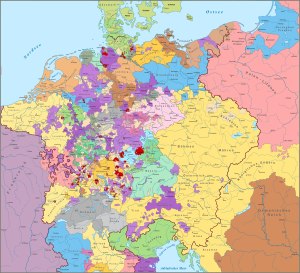
Trediveårskrigen / Tidslinje for Trediveårskrigen
Centraleuropa ved krigens udbrud i 1618.
Trediveårskrigen var en række militære konflikter i Centraleuropa, hovedsageligt i Tyskland. Som udgangspunkt var krigen en religionskrig mellem katolikker og protestanter inden for det Tysk-romerske rige, repræsenteret ved Den katolske liga og Den Protestantiske Union, selvom intern politik og magtbalance i riget også spillede en stor rolle. Gradvist udviklede krigen sig til en mere generel konflikt, der involverede de fleste europæiske stormagter.